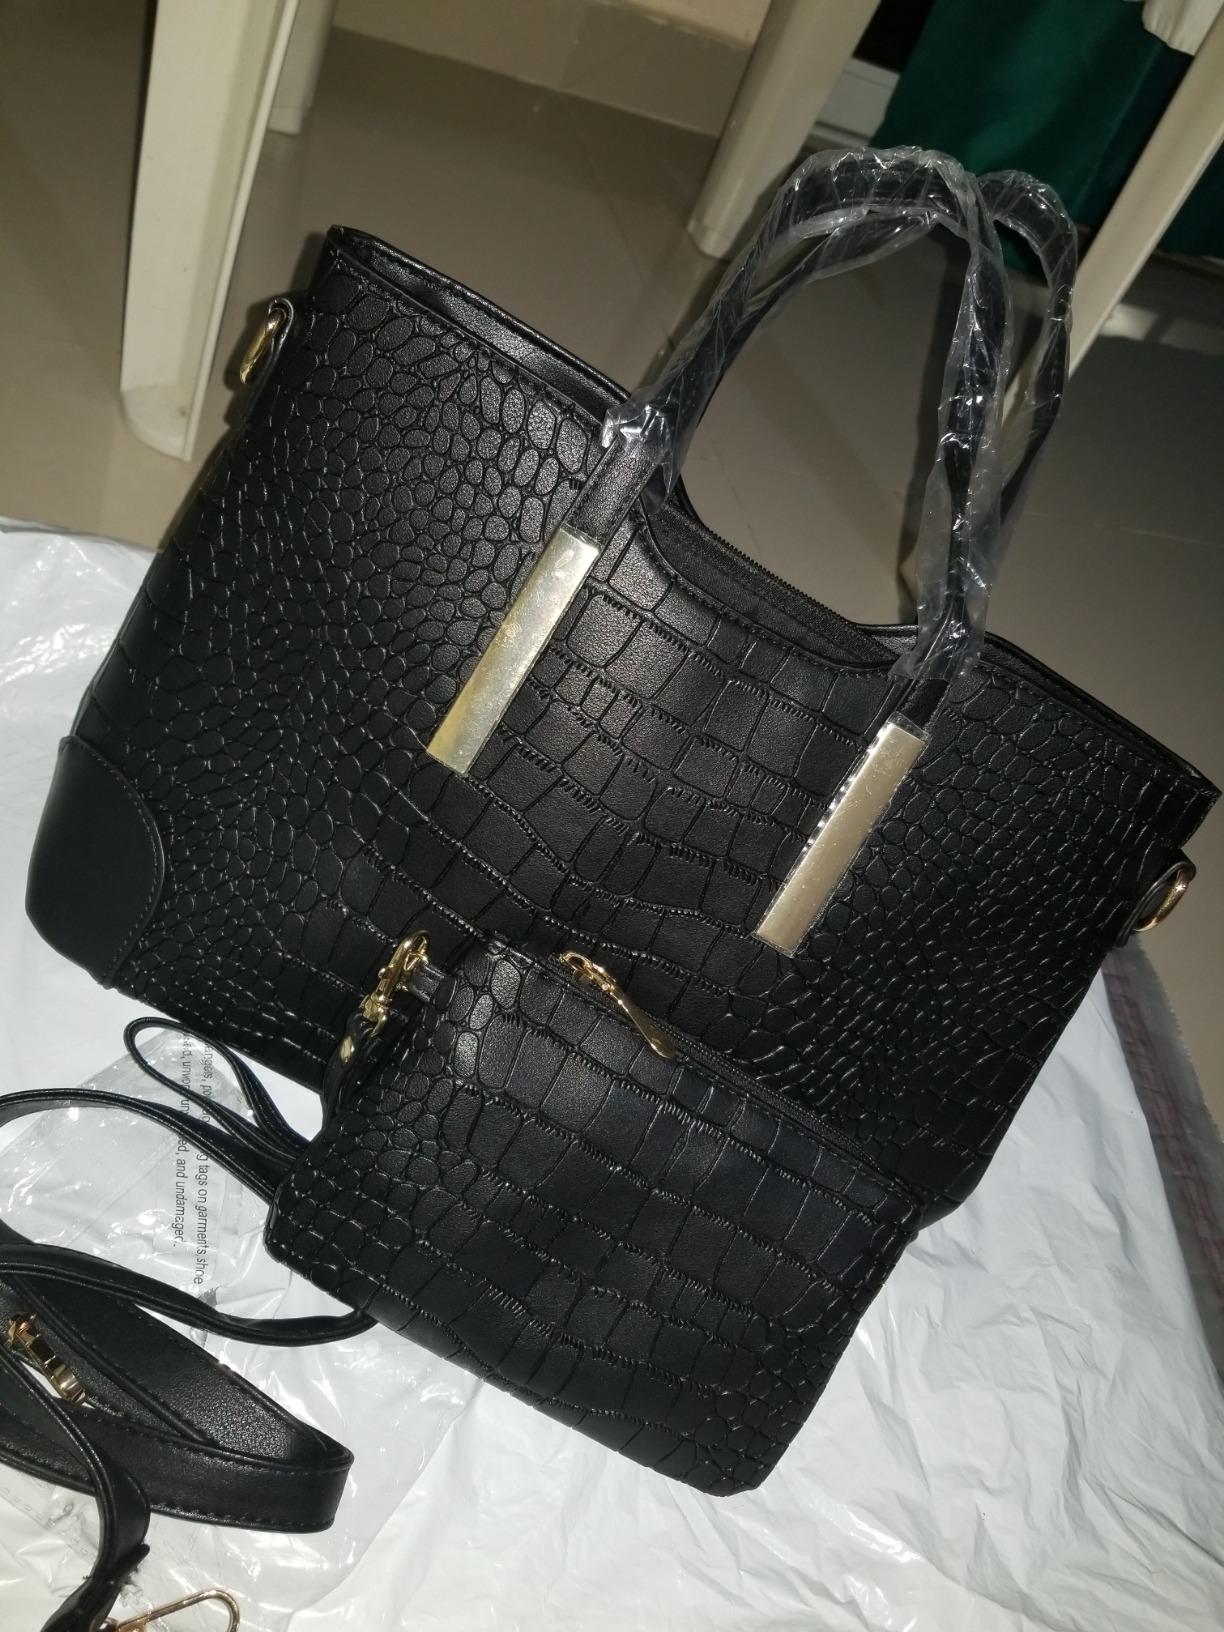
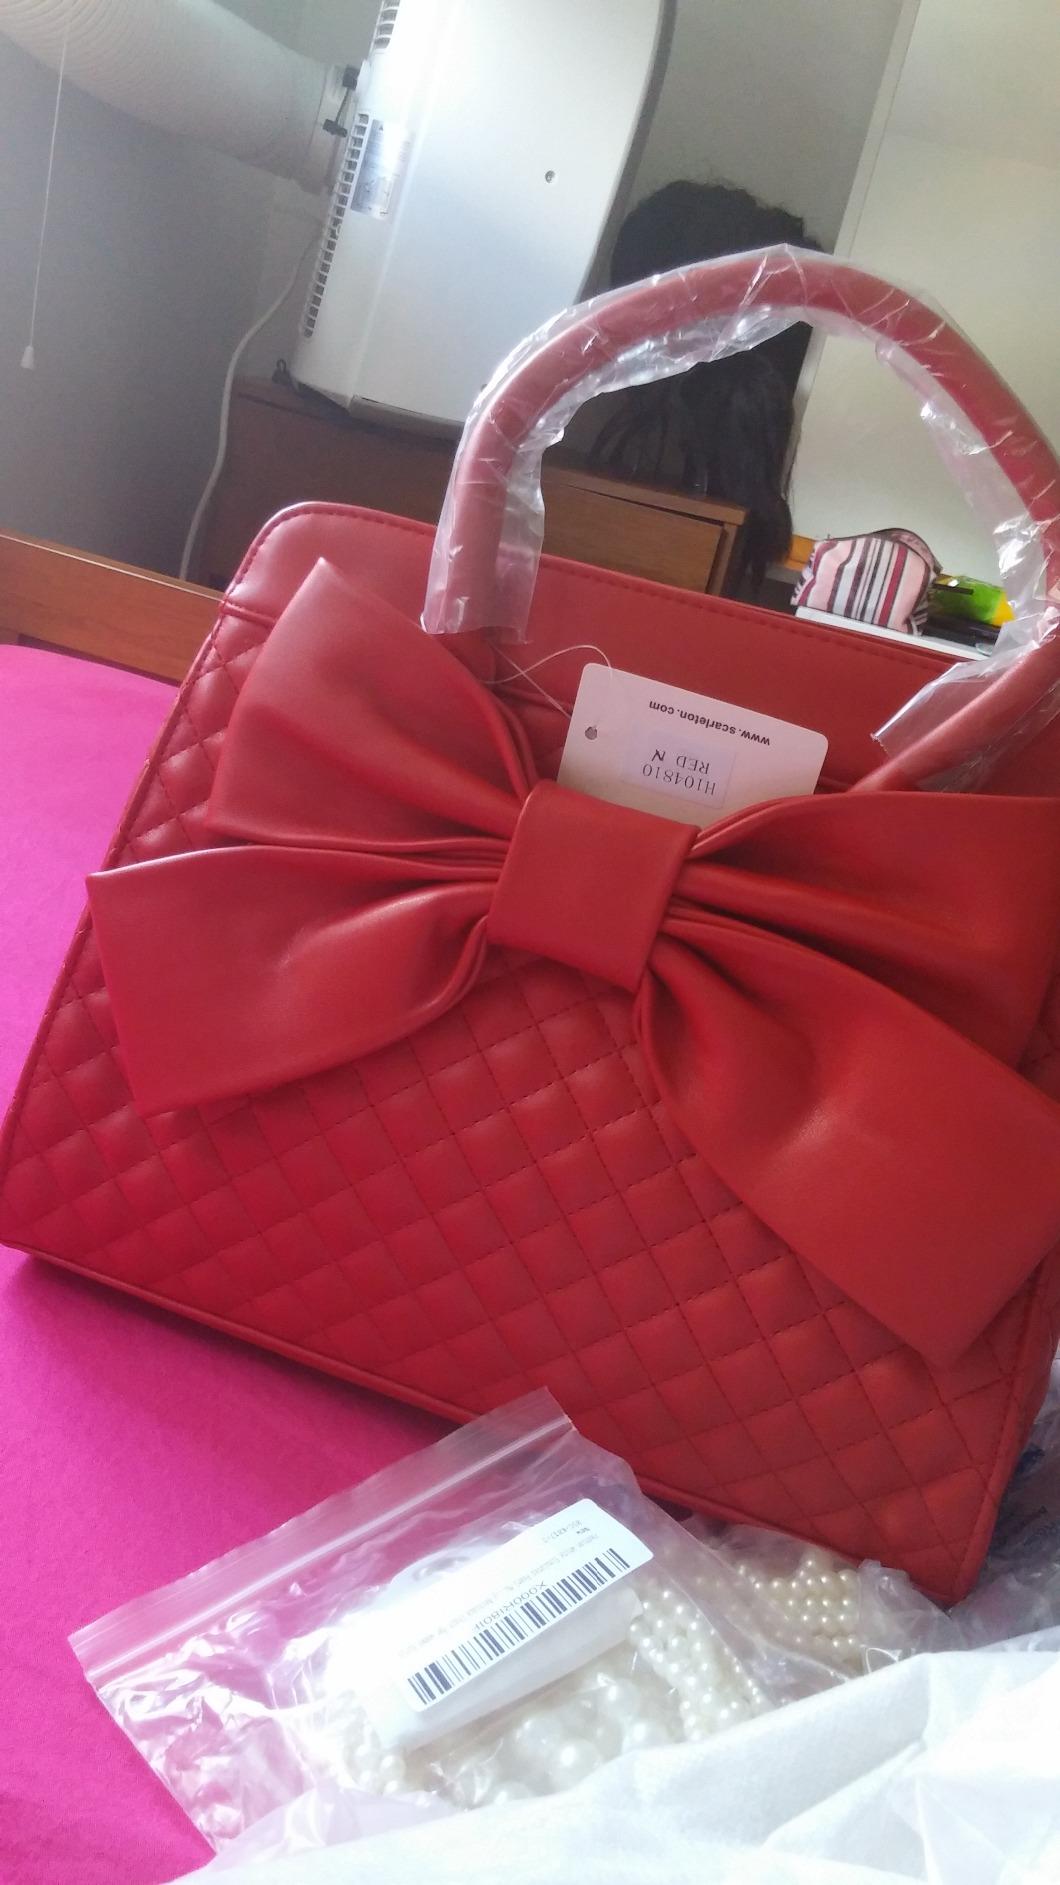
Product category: accessories_handbag
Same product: no